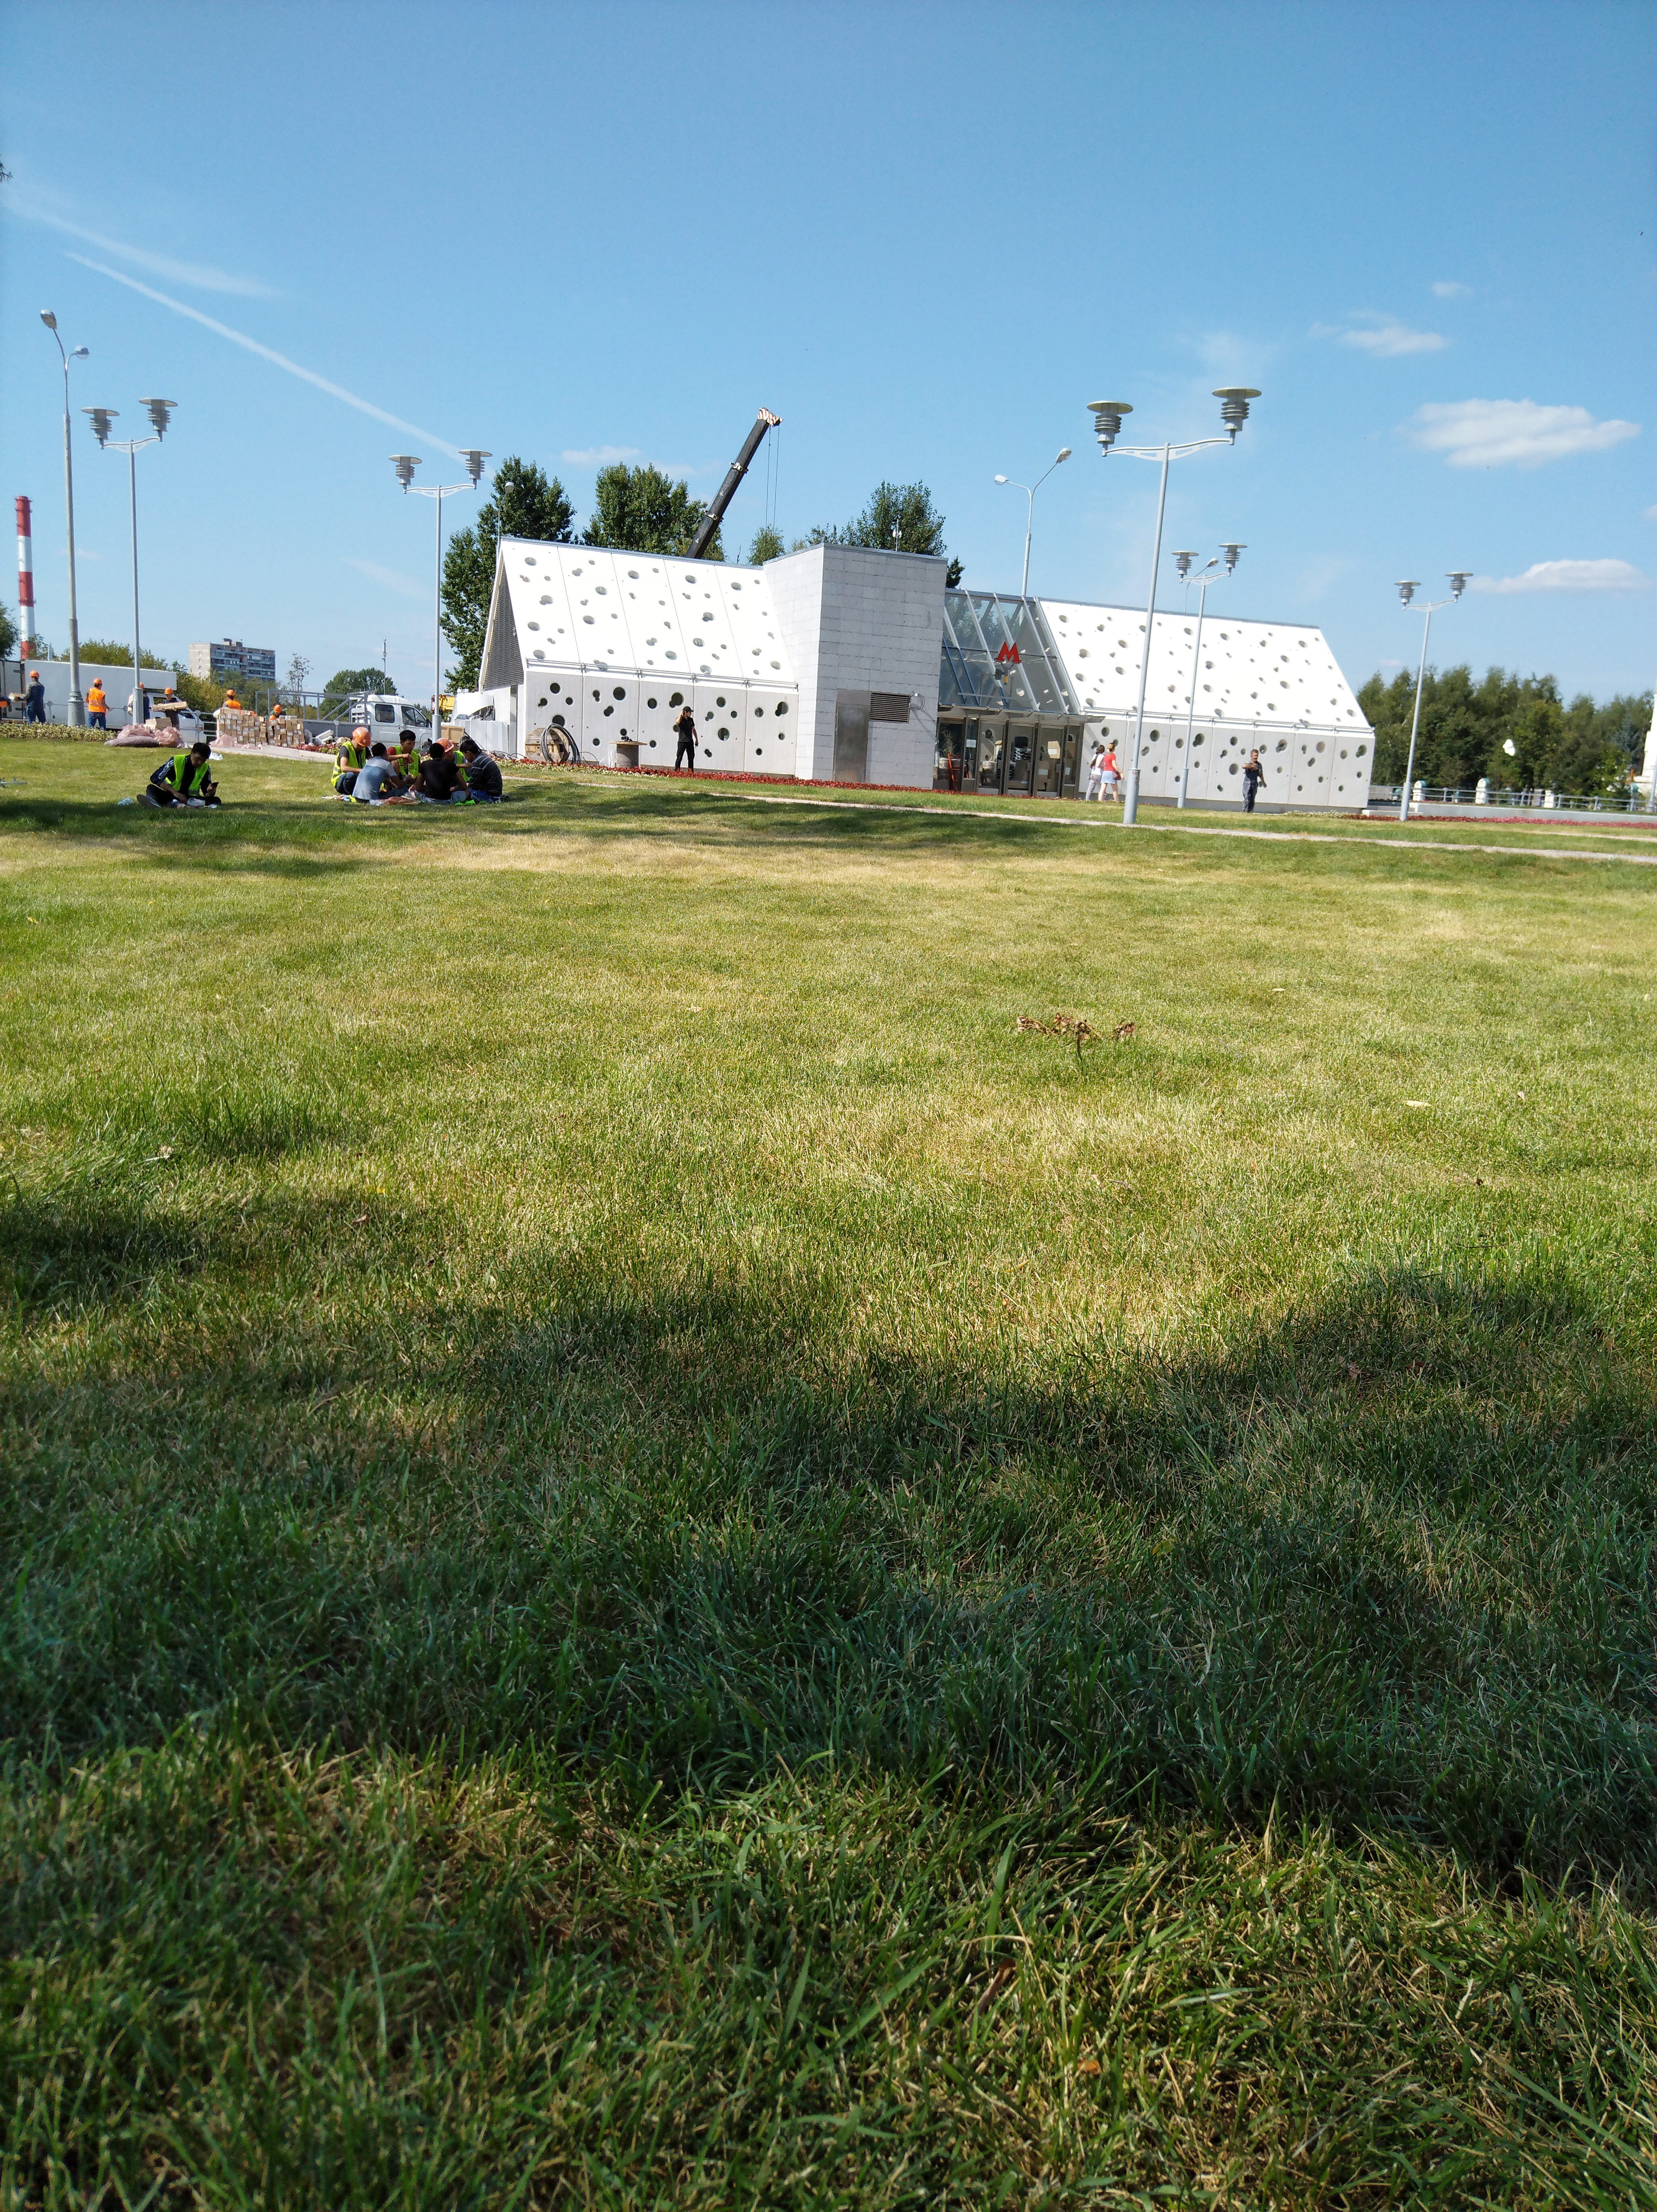
gardening, landscaping, lawn, lush, meadow, relax, stadium, turf, yard, copy space, daylight, ecology, surface, clean, horizon, freedom, horizontal, infinity, outdoors, prairie, loneliness, sunlight, remote, scenery, springtime, buildings, clear sky, sky, ecoregion, plant, natural environment, tree, land lot, grass, grassland, plain, landscape, cloud, rural area, grass family, wind, field, pasture, soil, natural landscape, road, pole, steppe, street light, shadow, farm, rock, house, machine